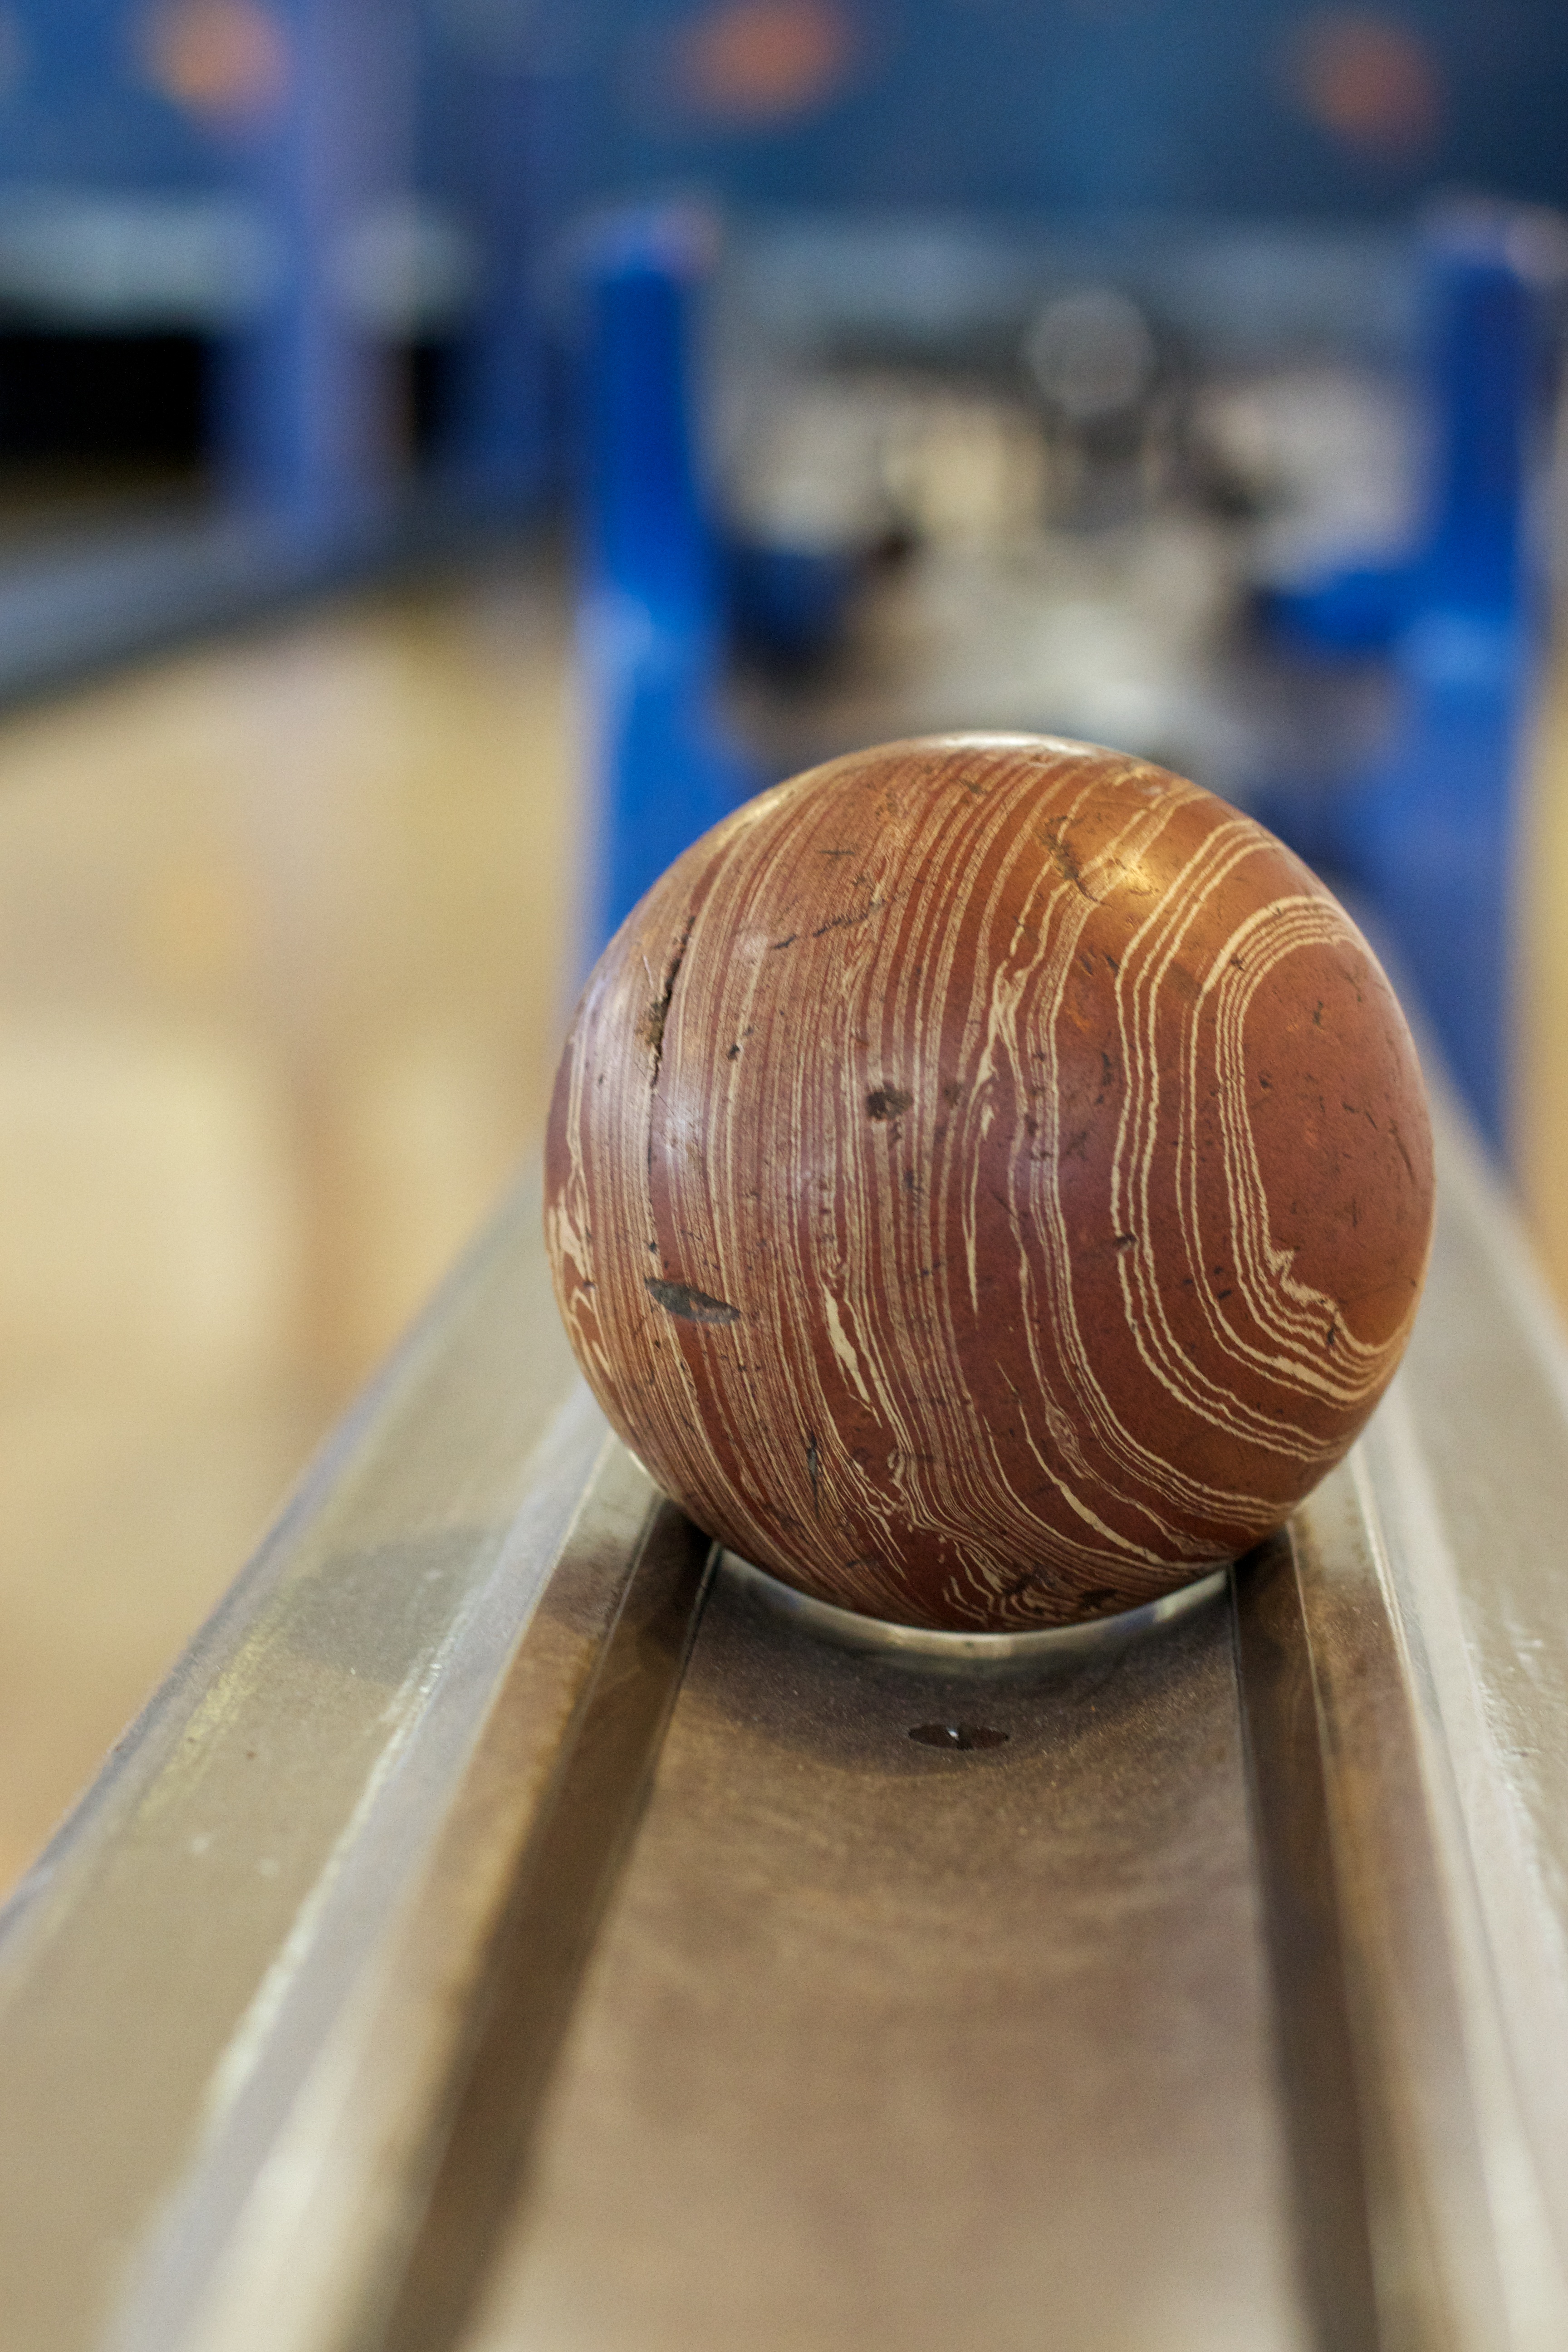
hand, wood, bowling, close up